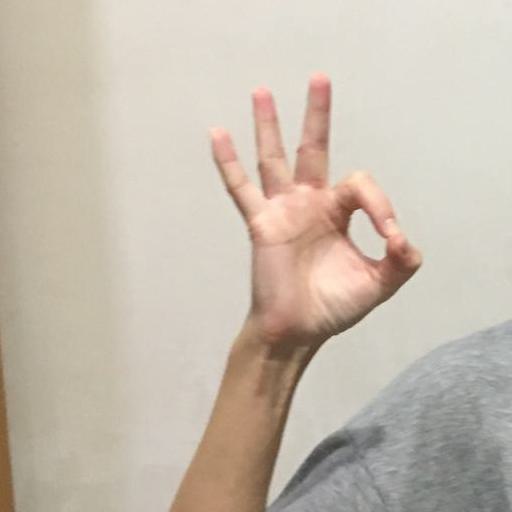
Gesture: ok